Grumman F11F-1F Super Tiger

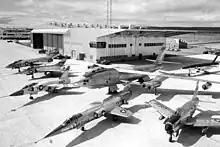
An F11F-1F (3rd from top) with other test aircraft at Edwards AFB, 1958.

Grumman marketed the F11F to many potential foreign customers during the late 1950s and early 1960s. For varying reasons, this campaign was unsuccessful, including the fact that the Super Tiger had not been accepted by the US government for any of the US services.